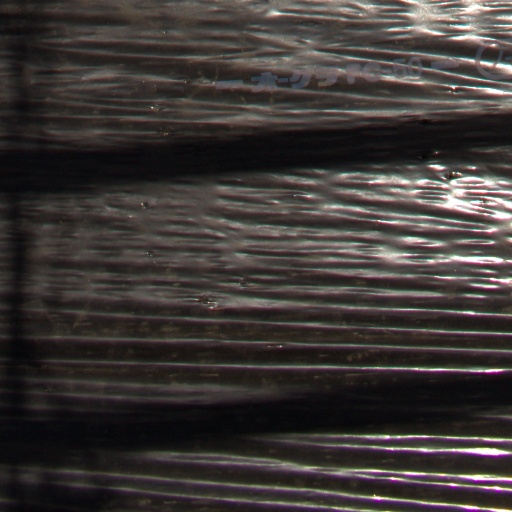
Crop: Jerusalem artichoke